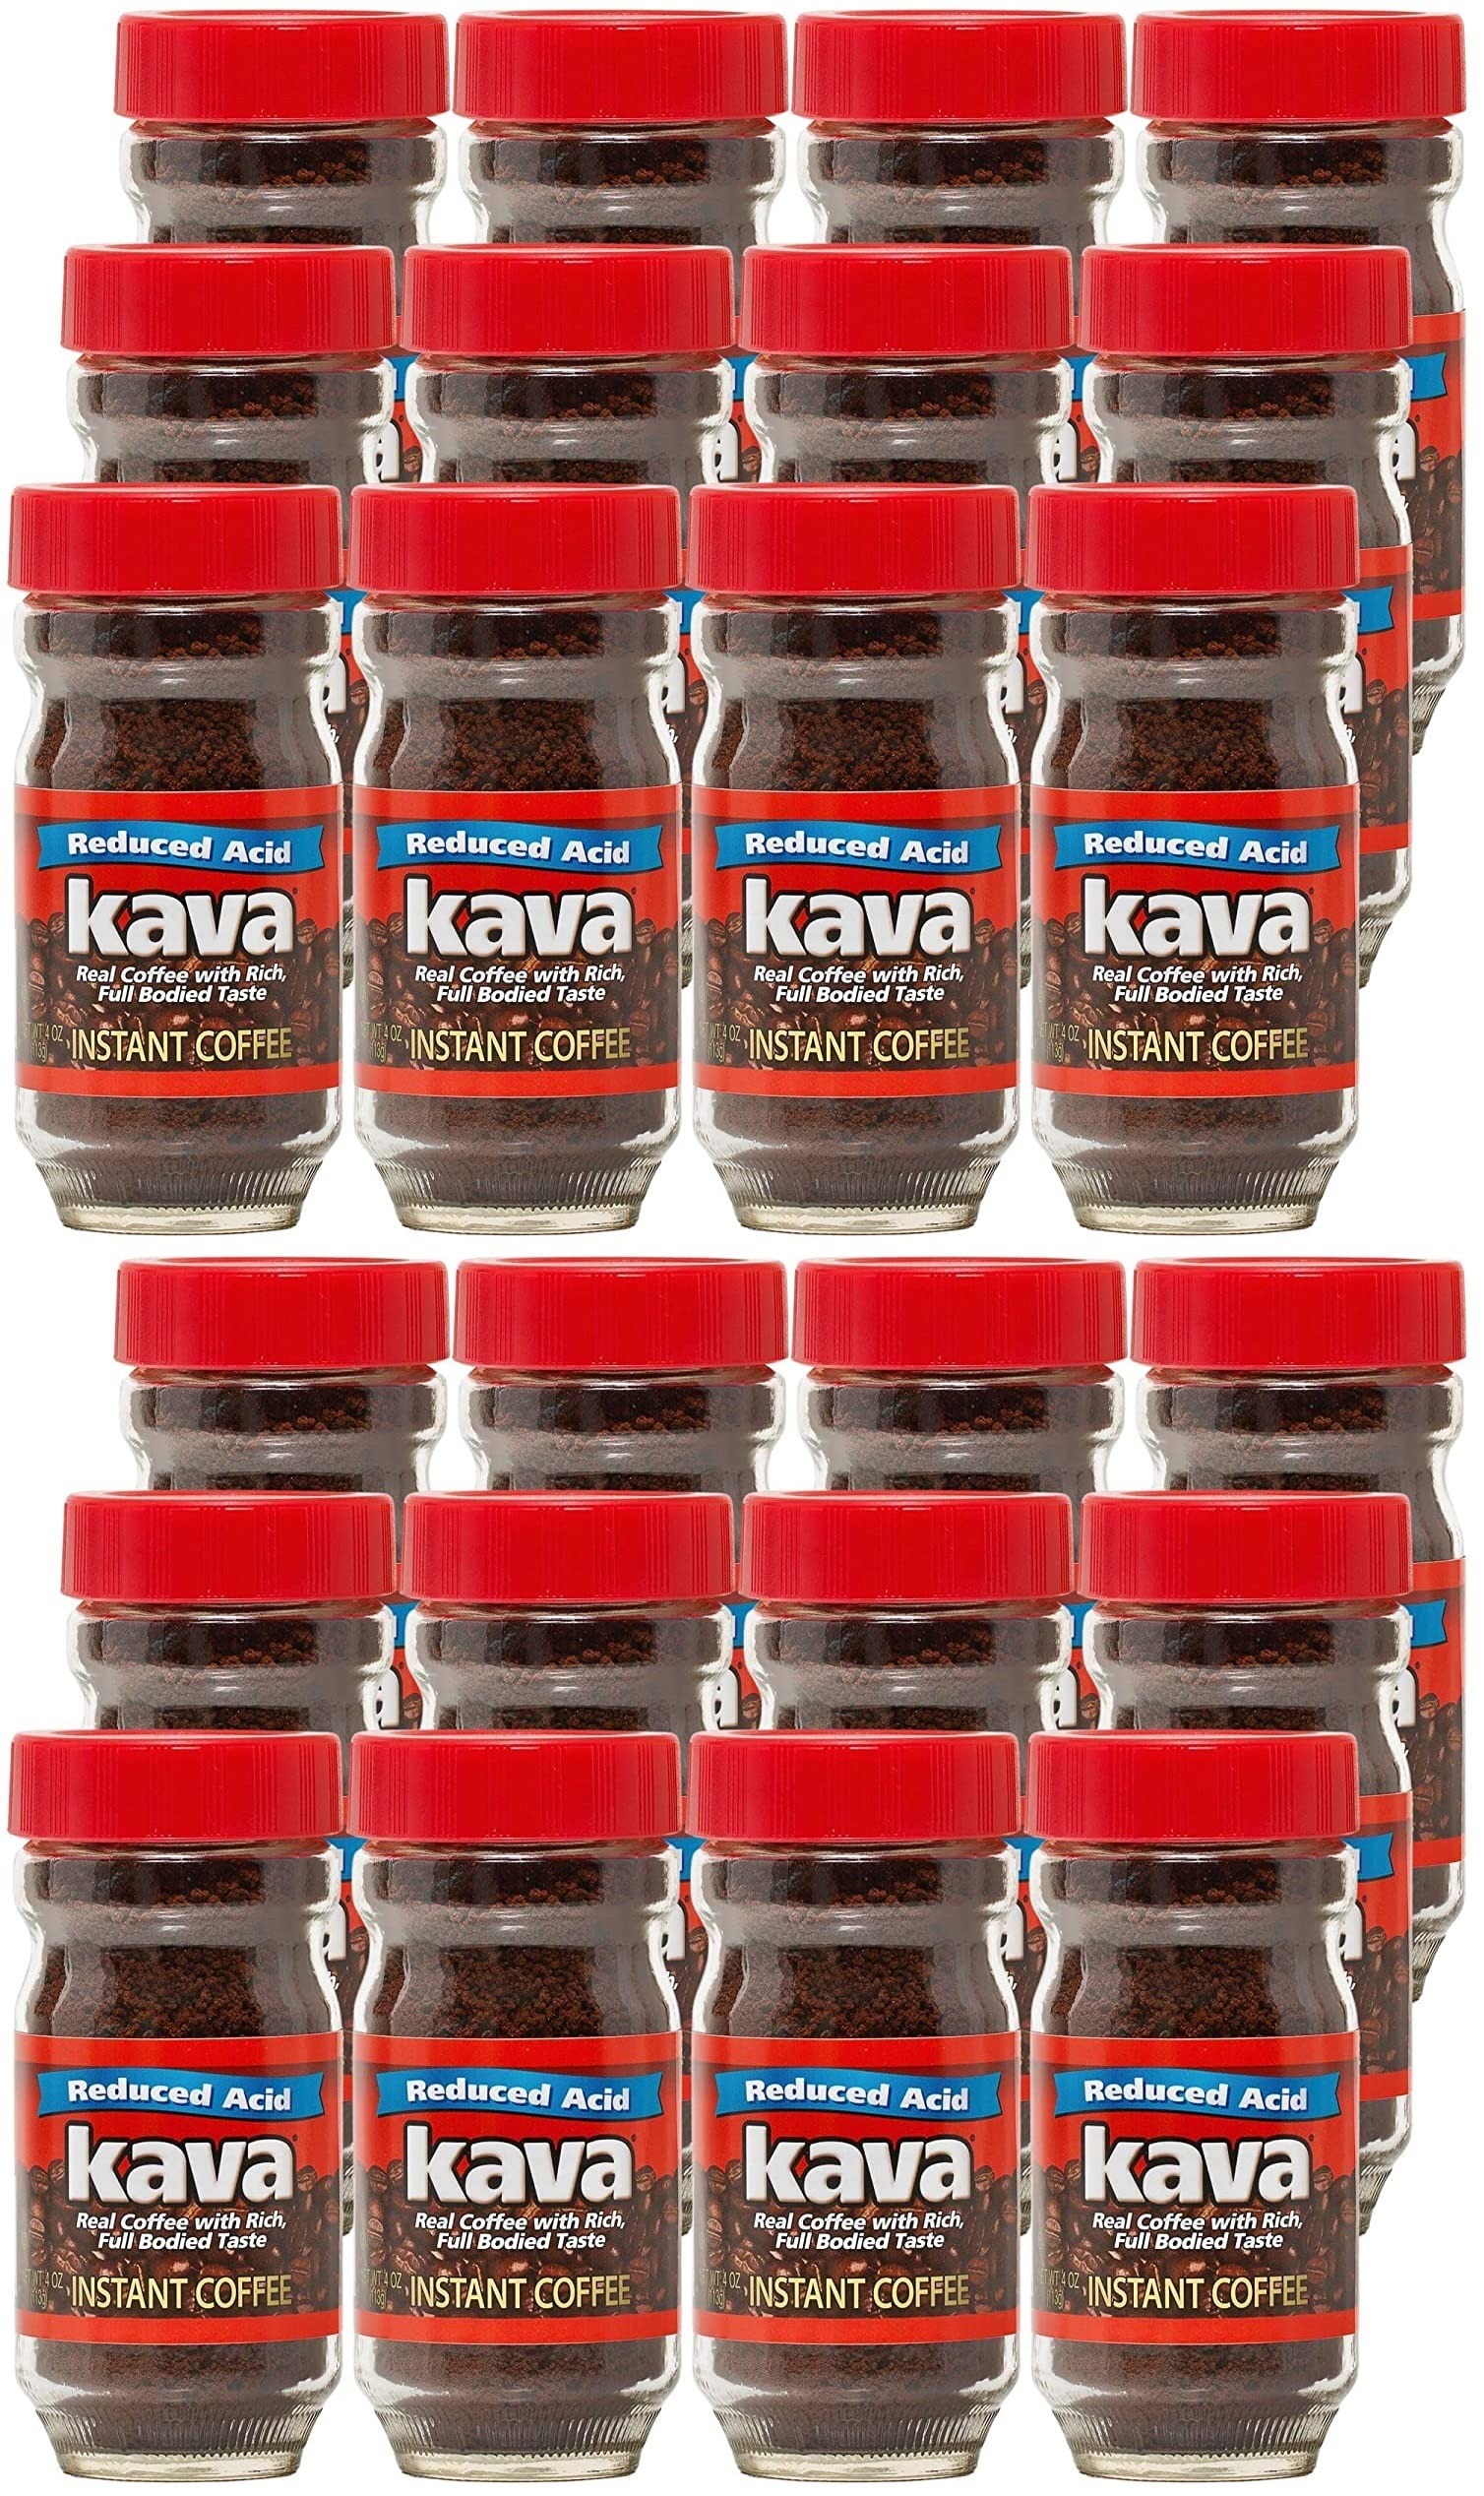
Item Name: Kava Instant Coffee, 4 Ounce (Pack of 24)
Value: 96.0
Unit: Ounce

Price: 39.99